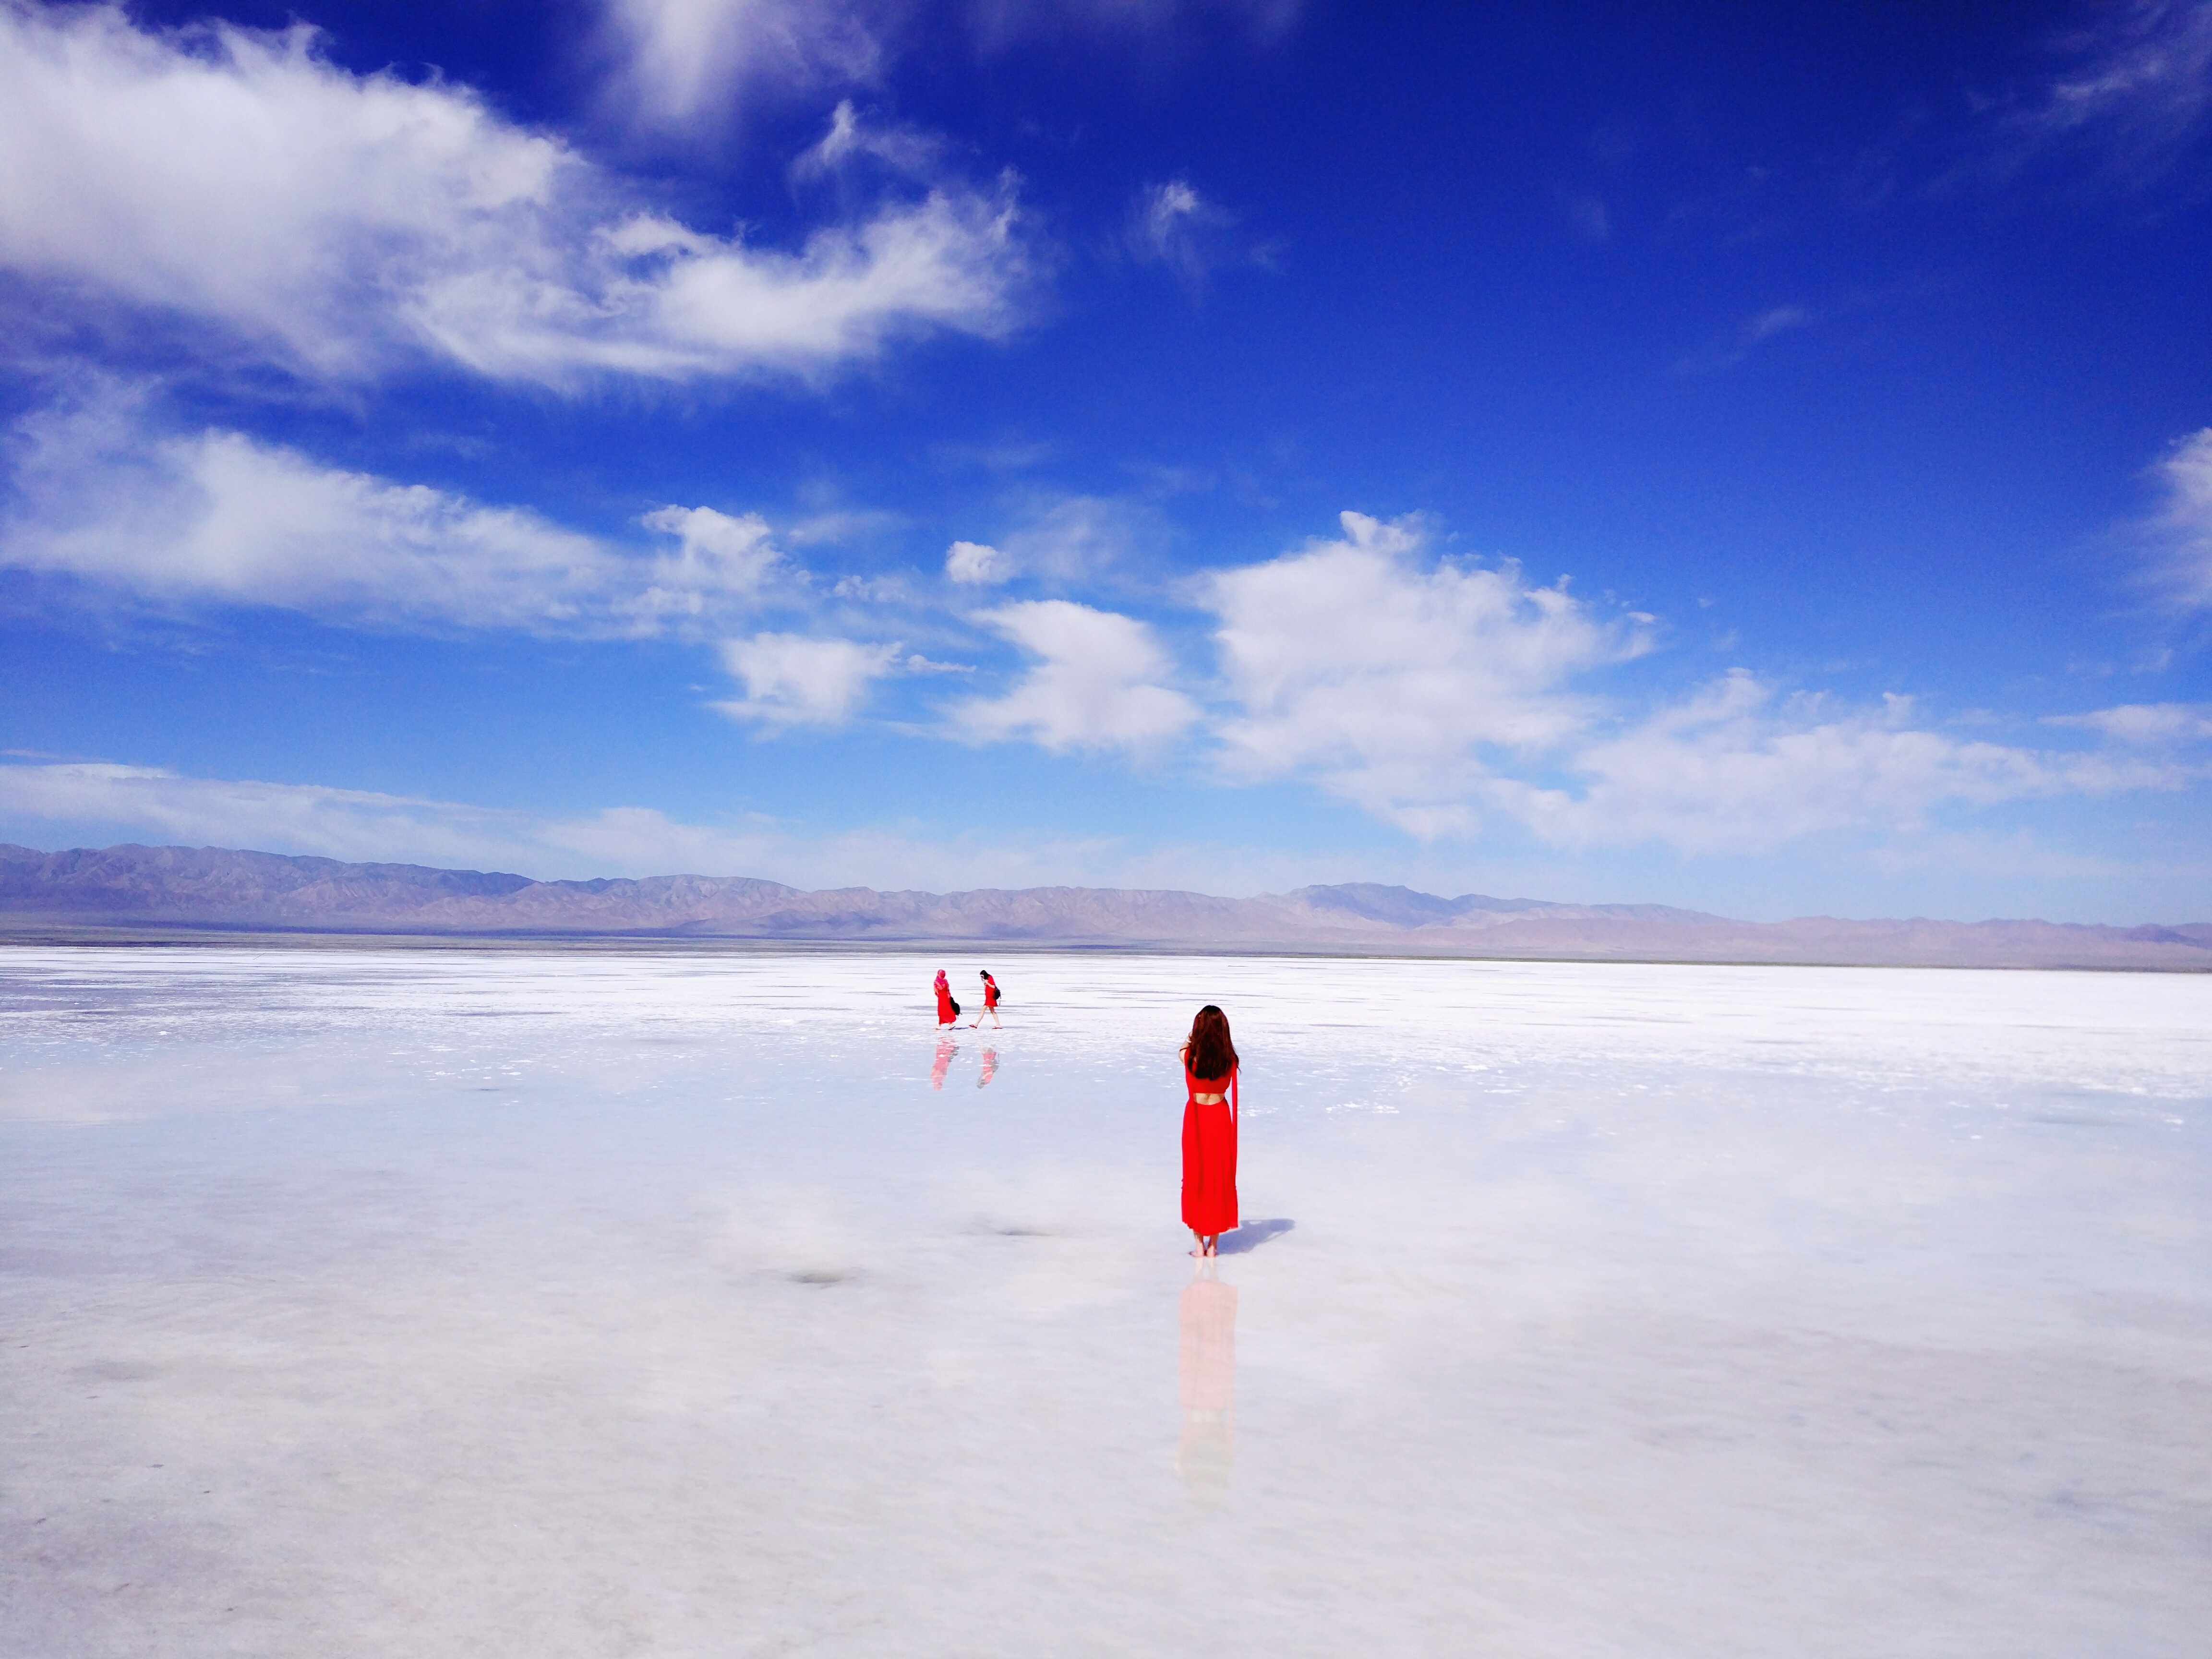
beach, sea, coast, sand, ocean, horizon, cloud, sky, shore, wave, vacation, ice, body of water, salt lake, chaka, wind wave, habitat sky